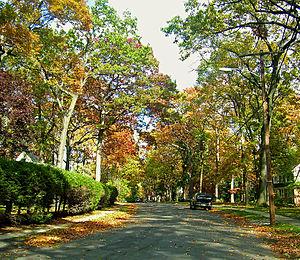
Summit, officiellement Summit City, est une ville de l'État du New Jersey, dans le comté d'Union.